Foster Report

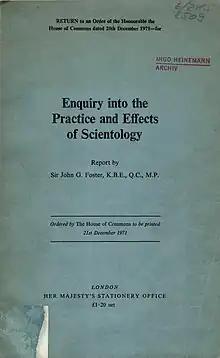

The Foster Report is a 1971 report titled "Enquiry into the Practice and Effects of Scientology", written by Sir John Foster for the government of the United Kingdom, regarding the Church of Scientology. The report made its case with L. Ron Hubbard's own words and reprinted a number of the Church's internal Ethics Orders. It did not ban Scientology outright, but asked for legislation to ensure that psychotherapy in the United Kingdom is "a restricted profession open only to those who undergo an appropriate training and are willing to adhere to a proper code of ethics," and that the Scientology ethics and justice system did not meet such criteria.